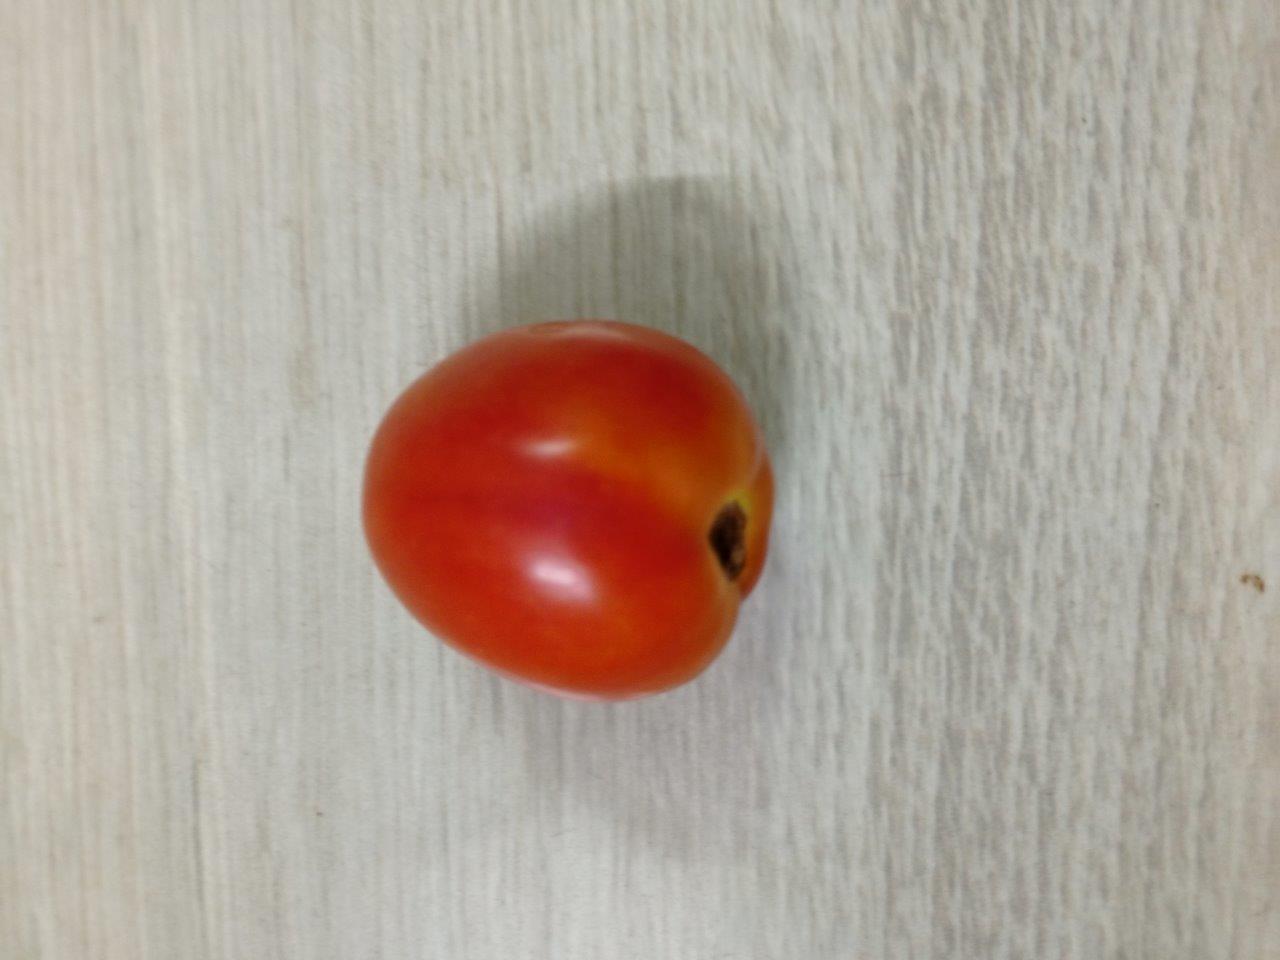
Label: Fresh